Describe the emotion expressed in this image:  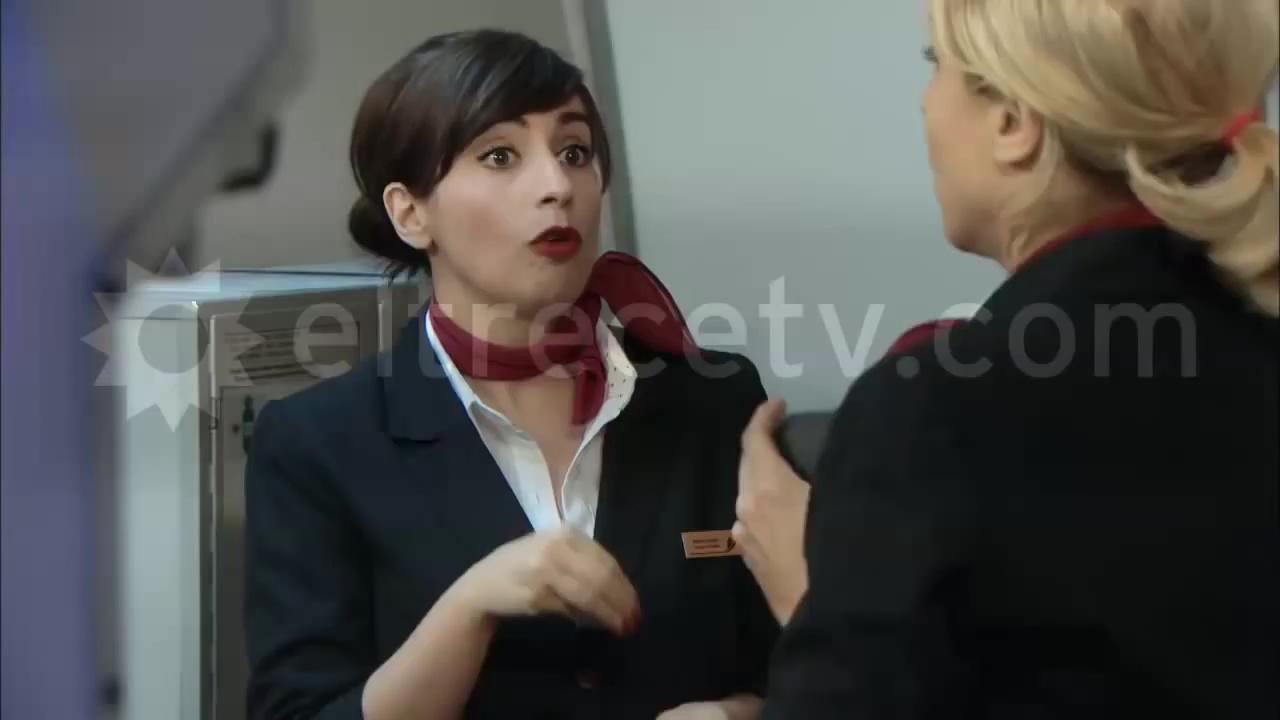
This person displays Suffering, valence and arousal with low intensity.